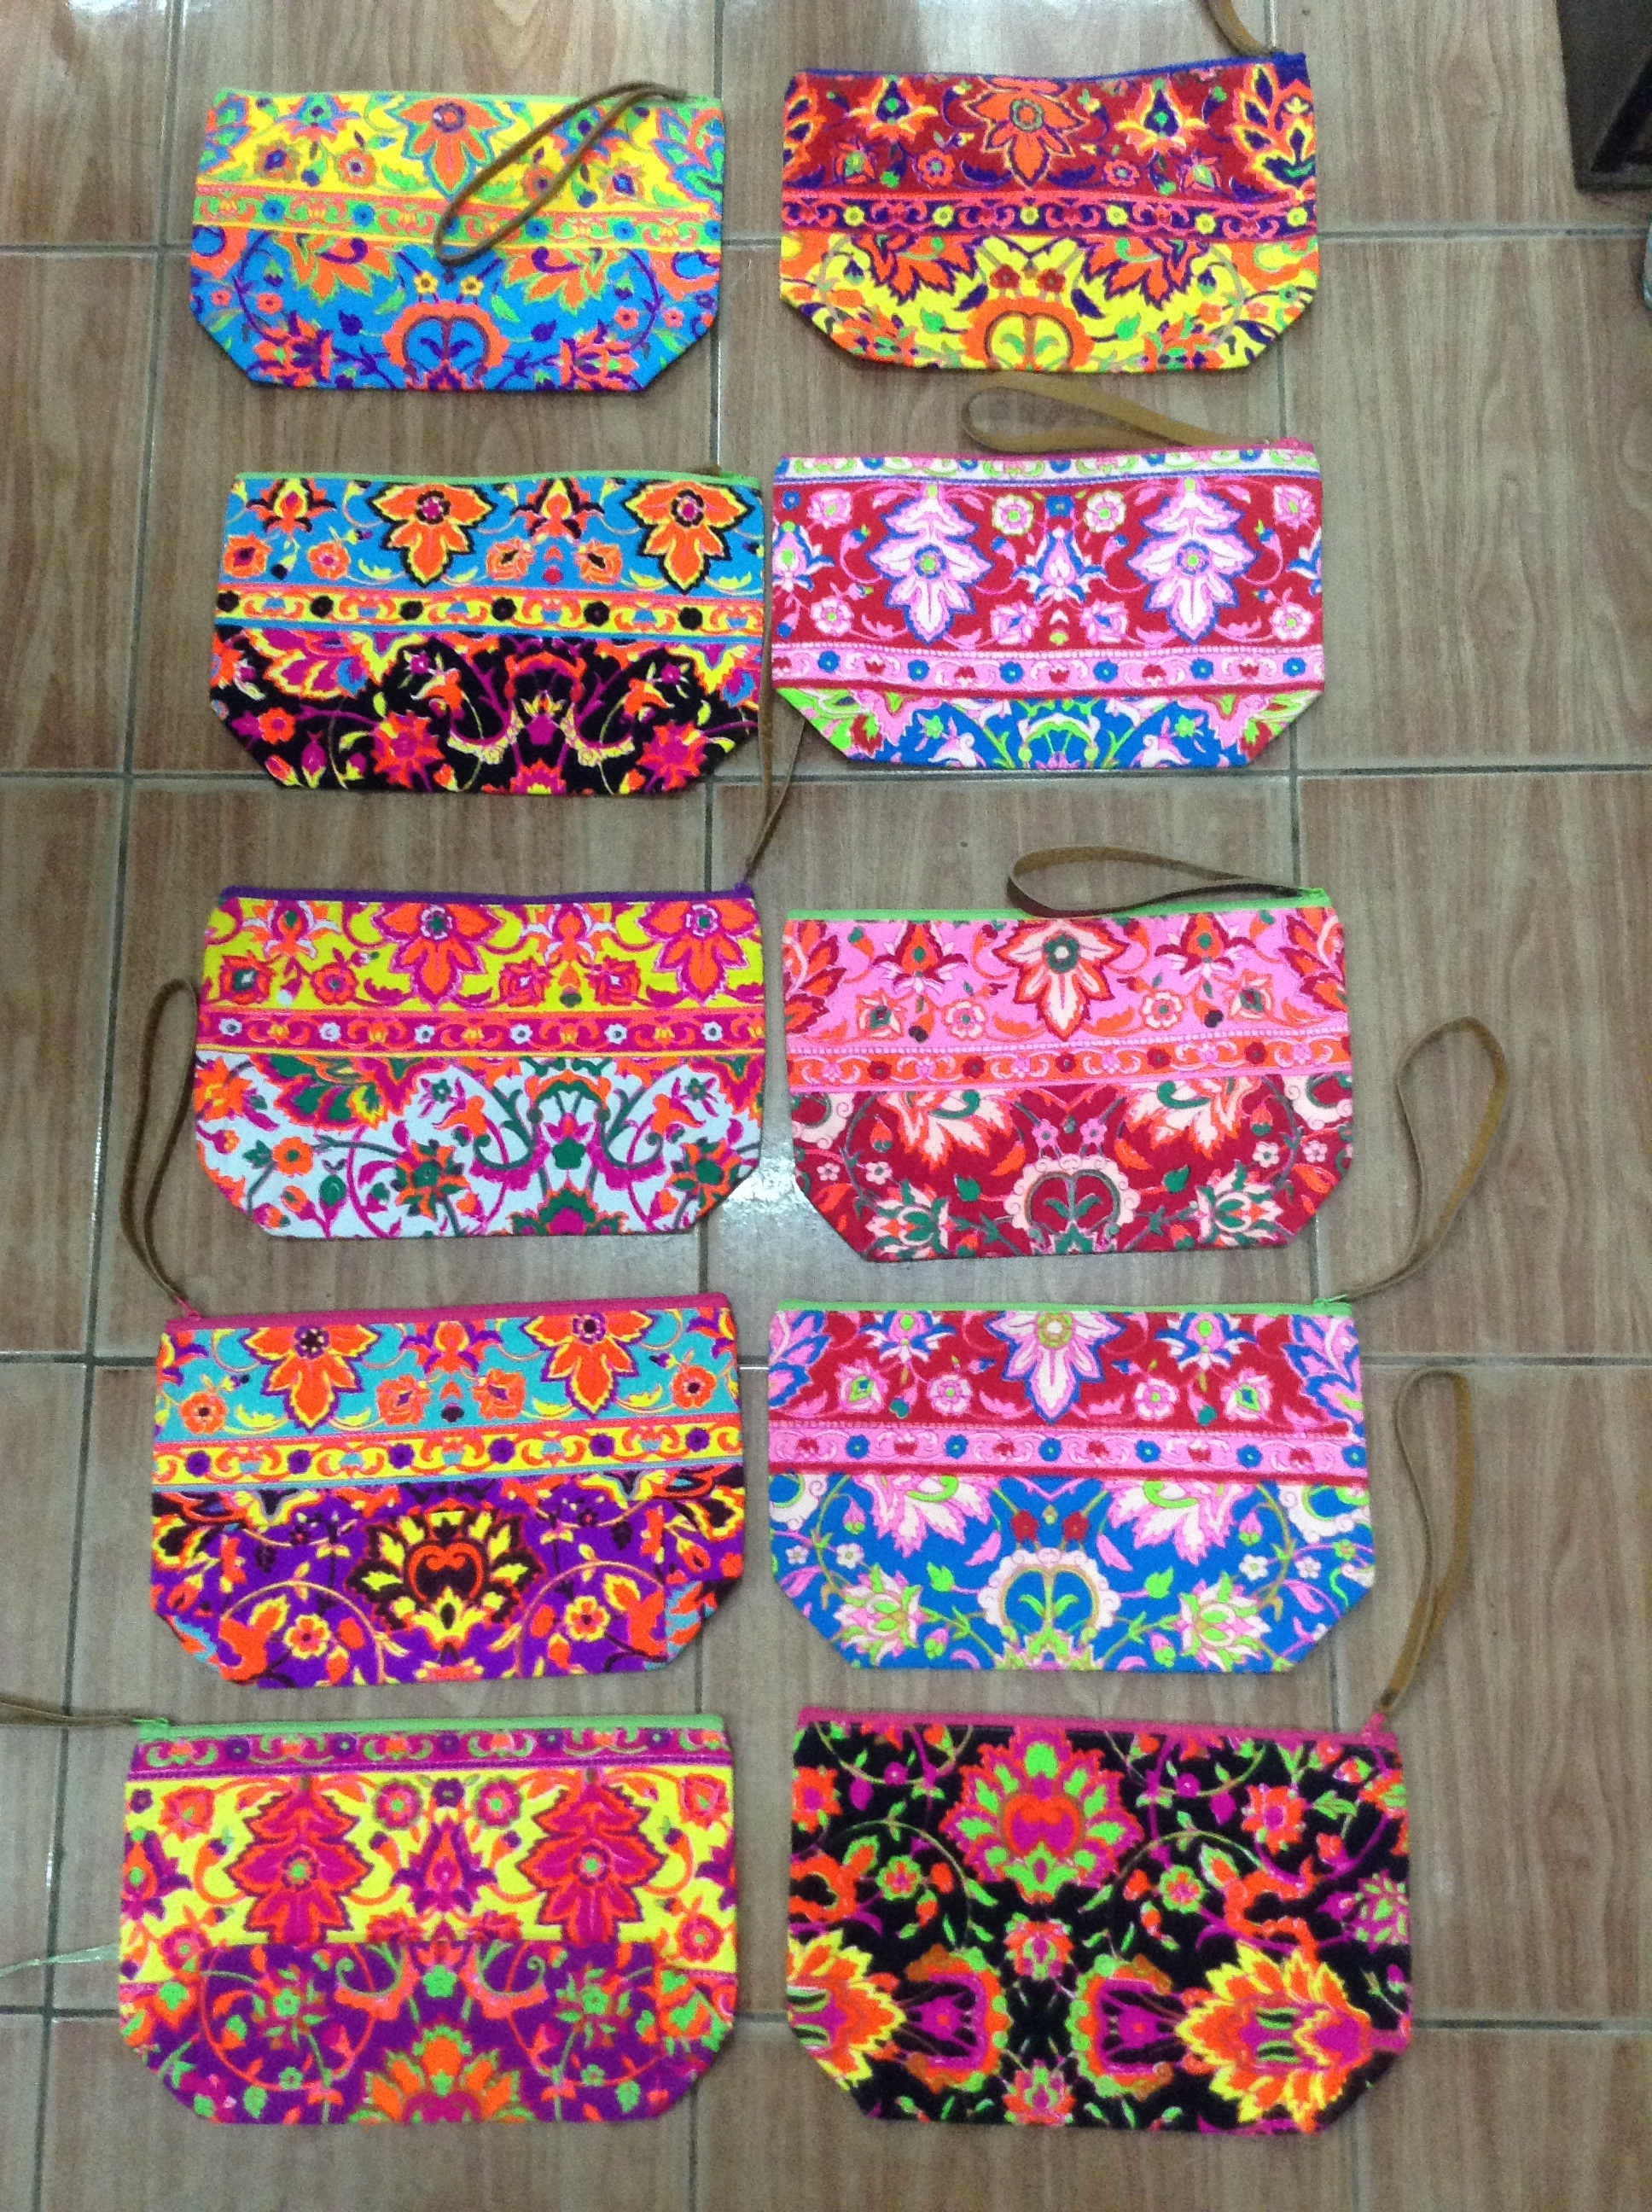
architecture, decoration, pattern, interior design, font, textile, art, design